Ordos City

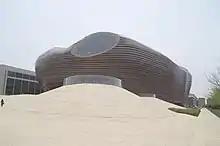
Ordos Museum

In 2011, a 49,400-square-meter museum, entitled Ordos Museum, was opened in Kangbashi. The museum, designed by China-based architectural practice MAD Studio, focuses upon the history of the Ordos area, as well as on the culture and traditions of Inner Mongolia.